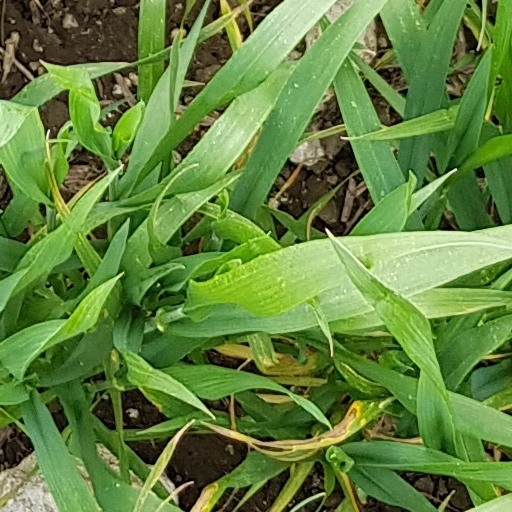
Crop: wheat